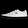
Label: Sneaker